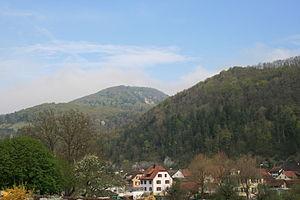
Kleinlützel est une commune suisse du canton de Soleure, située dans le district de Thierstein.